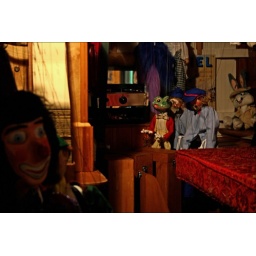
in the back of the street organist's van many stories wait be told